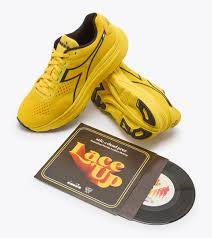
Label: Sneaker